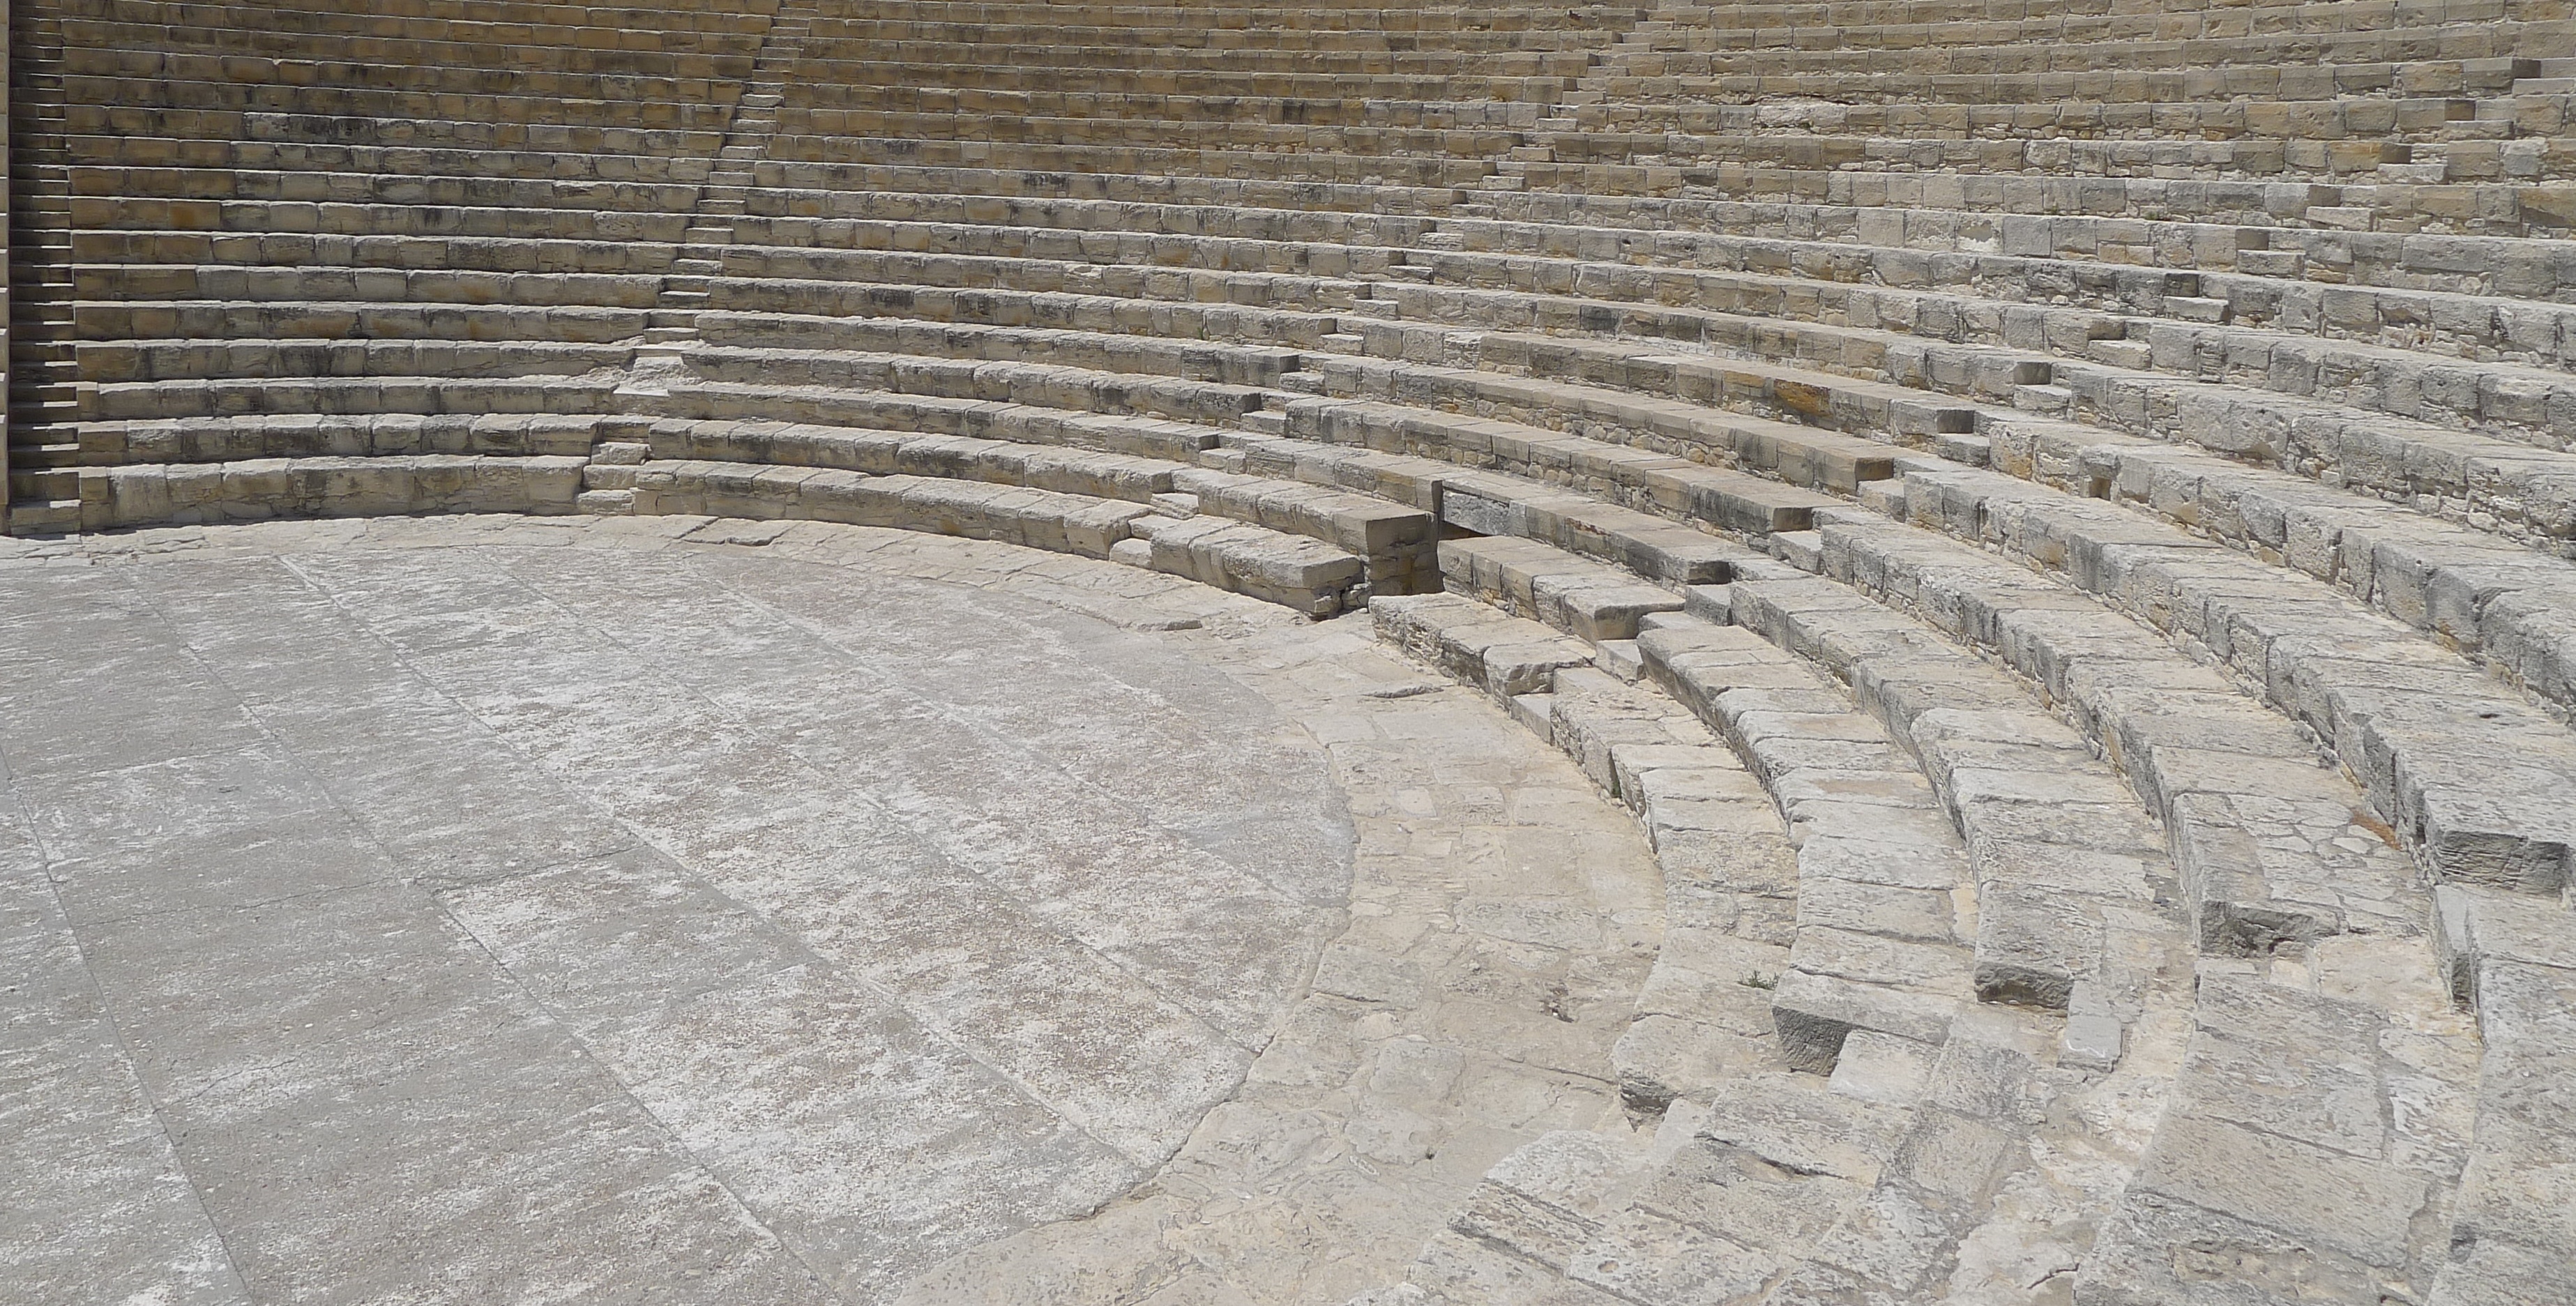
floor, cobblestone, wall, walkway, greek, stone wall, brick, theatre, amphitheatre, brickwork, cyprus, ancient times, flooring, road surface, ancient history, flagstone